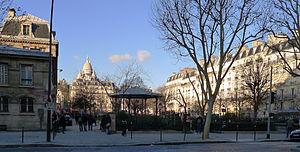
Place et square d'Anvers avec en arrière-plan le Sacré-Coeur - Paris IX
La place d’Anvers est une voie du 9ᵉ arrondissement de Paris, en France.